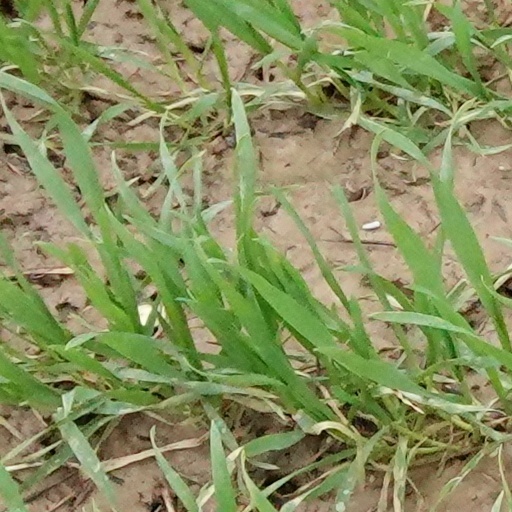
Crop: wheat